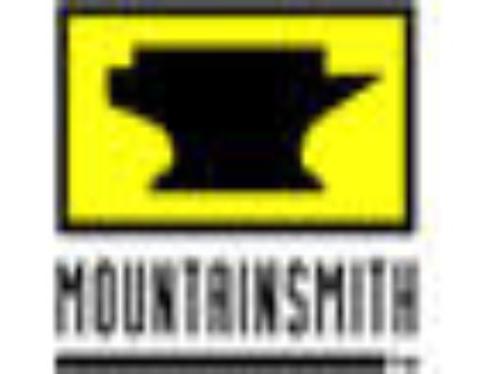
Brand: mountainsmith
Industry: Sports